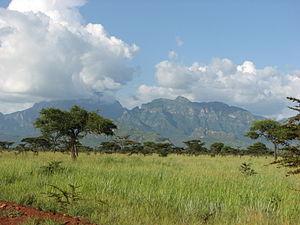
Le mont Kadam est une montagne située au nord du mont Elgon, dans l'Est de l'Ouganda, dans la sous-région de Karamoja. Il s'élève à une altitude de 3 063 mètres.
L'Ouganda, en forme longue la république d'Ouganda ou la république de l'Ouganda, en anglais Uganda et Republic of Uganda, en swahili Uganda et Jamhuri ya Uganda, est un pays d'Afrique de l'Est. Il est aussi considéré comme faisant partie de l'Afrique des Grands Lacs. Il est entouré par la République démocratique du Congo à l'ouest, le Kenya à l'est, le Rwanda au sud-ouest, le Soudan du Sud au nord et la Tanzanie au sud. Le Sud du pays englobe une vaste partie du lac Victoria. L'Ouganda tire son nom de l'ancien royaume de Buganda, qui couvrait autrefois les régions les plus au sud, dont la capitale et plus grande ville est Kampala. L'Ouganda est un pays membre de l'Organisation de la coopération islamique.